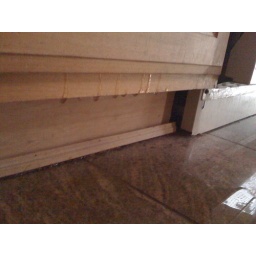
The water actively dripping from the cabinet under the sink